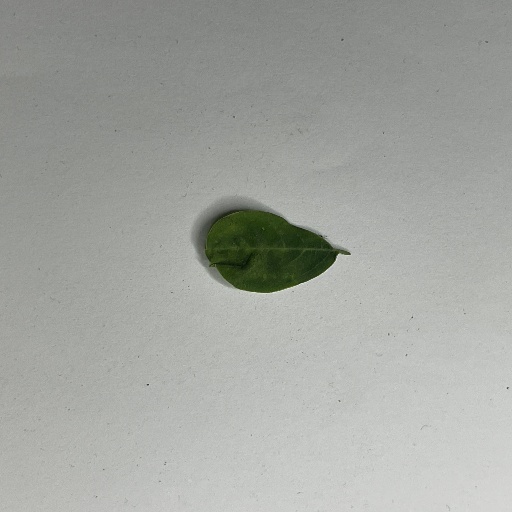
Species: Sojina
Leaf condition: Bacterial Spot